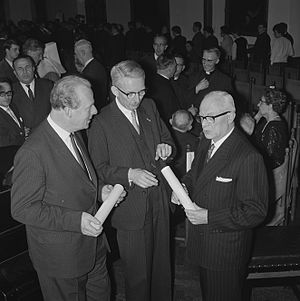
Hans Henkemans
Hans Henkemans var en hollandsk pianist, komponist og lærer.